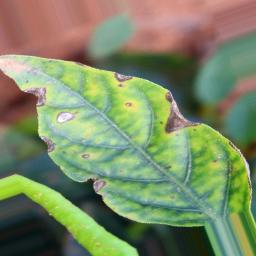
Label: nutritional